Mannheim–Saarbrücken railway

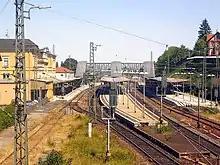
Neustadt (Weinstraße) Hauptbahnhof

The station was opened in 1847 as the terminus of the first section of the Ludwig Railway, from which the present Mannheim–Saarbrücken railway later developed. It was originally called "Neustadt (Haardt)". With the opening of the Maximilian Railway, it became the third railway junction in the Palatinate, after Schifferstadt (1847) and Ludwigshafen (1853). Later, the Palatine Northern Railway ("Pfälzische Nordbahn") was added, which ended at Bad Dürkheim and was extended to Monsheim in 1873. The track layout had to be expanded, which required the demolition of the original entrance building. Its successor building is under monument protection.